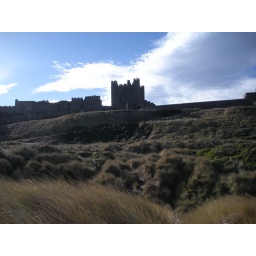
the sand dune we climbed over to get from the castle to the beach